Alamanni (surname)

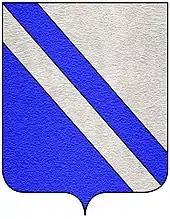
The Alamanni family coat of arms

Originally of German origin, as mentioned in a 1478 poem on the glories of Florence by Ugolino Verino: